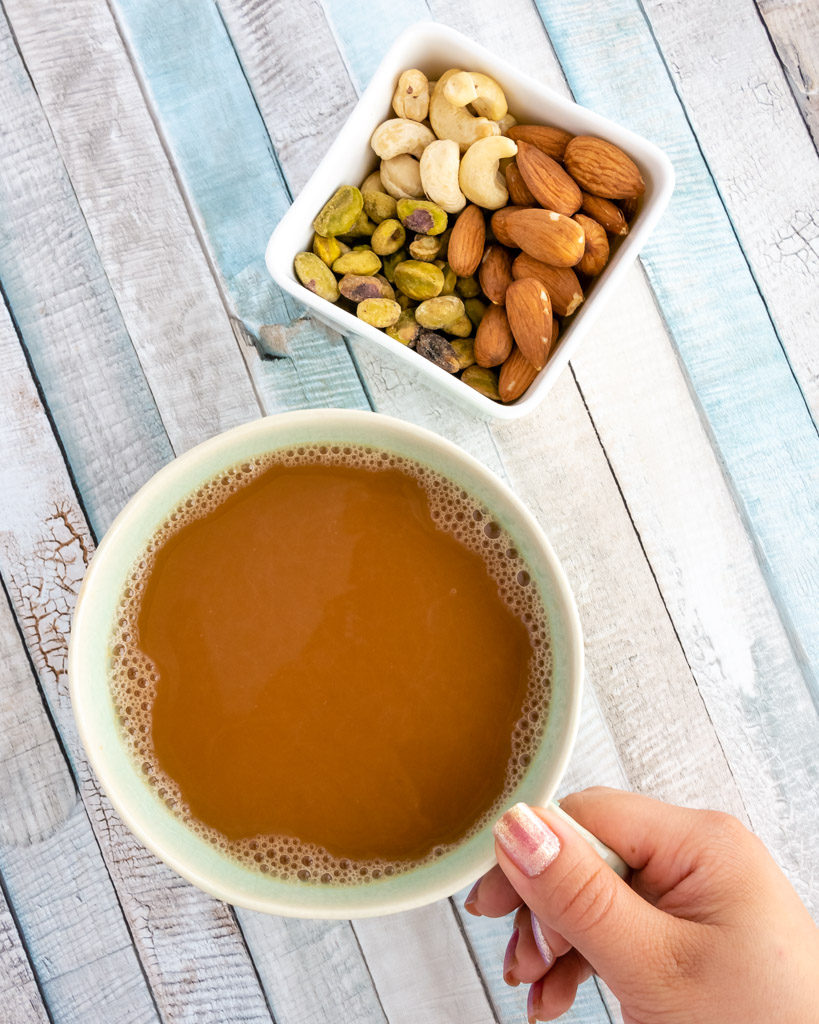
Dish: chai